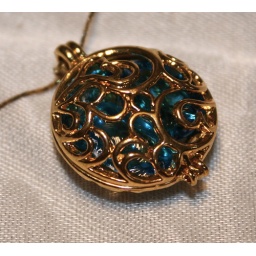
Light blue iridescent glass enclosed in a gold-plate pomander charm. 1&amp;quot; diameter. $12